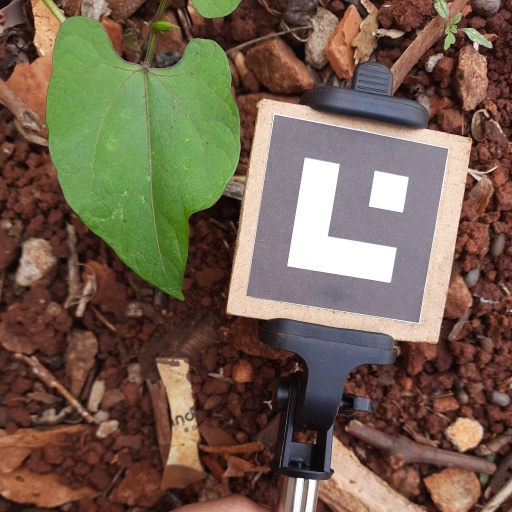
Observations: wavy surface, no eating holes, under shade